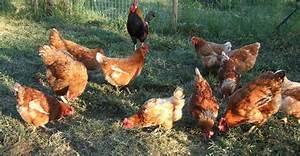
chicken